Alenka Čebašek

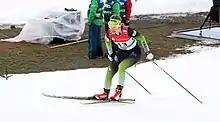
Čebašek in Dresden, 2019

Alenka Čebašek (born 24 April 1989) is a Slovenian cross-country skier. She competed at the 2014 Winter Olympics in Sochi.